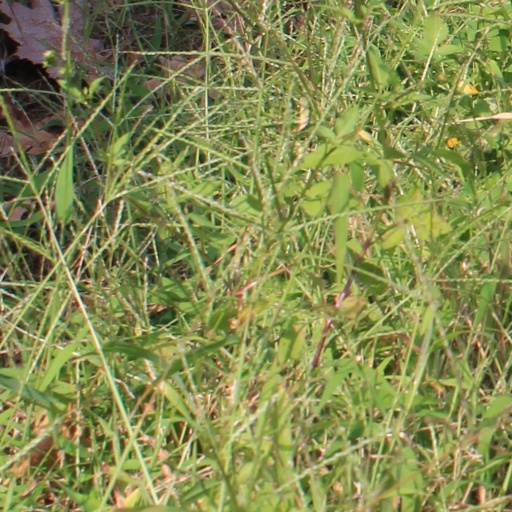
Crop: grape